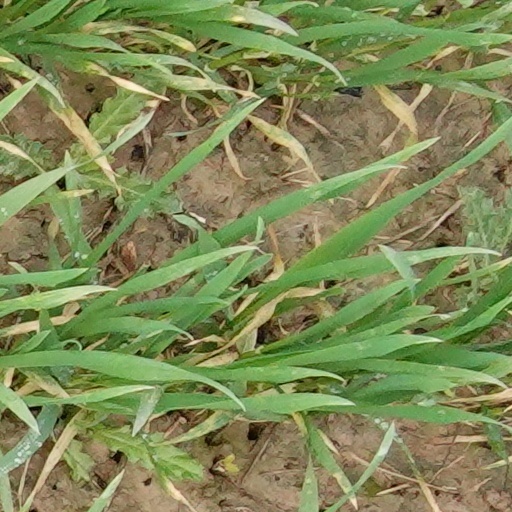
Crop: wheat